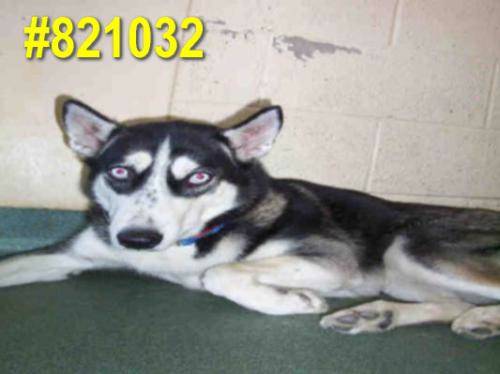
Label: dog